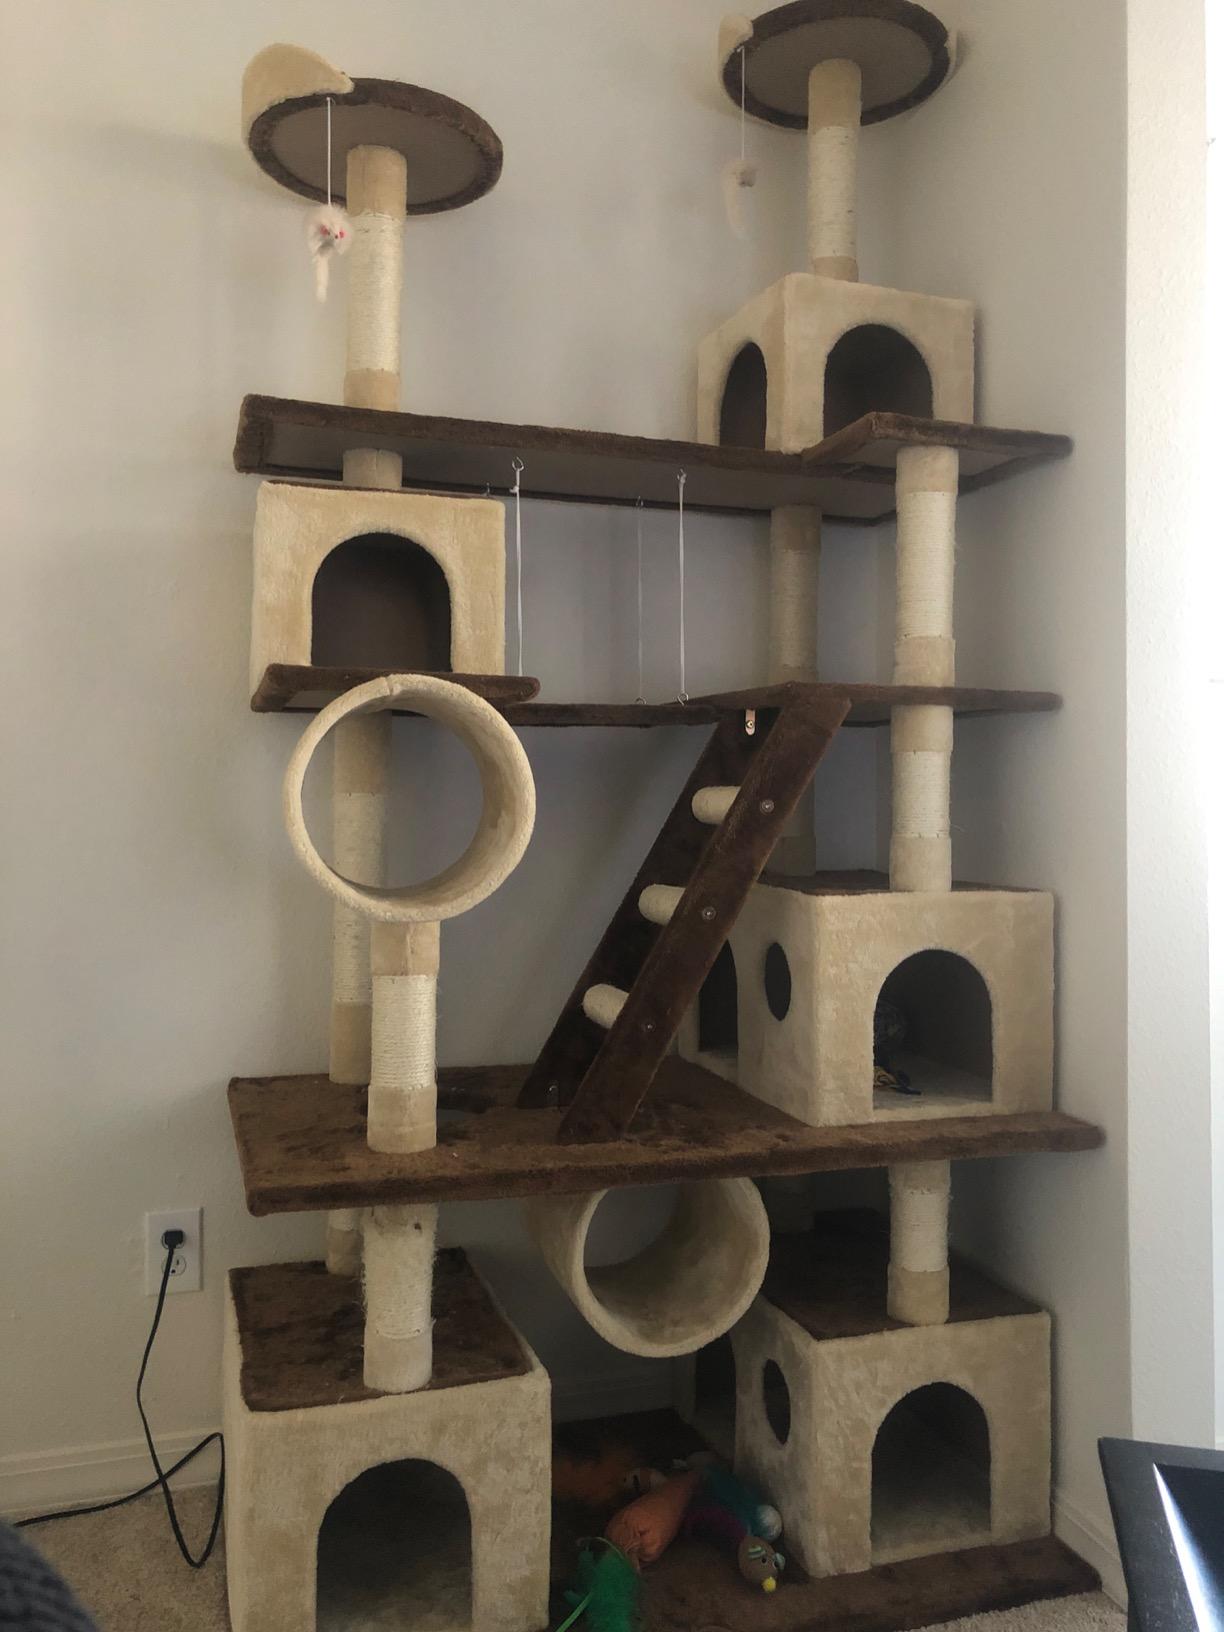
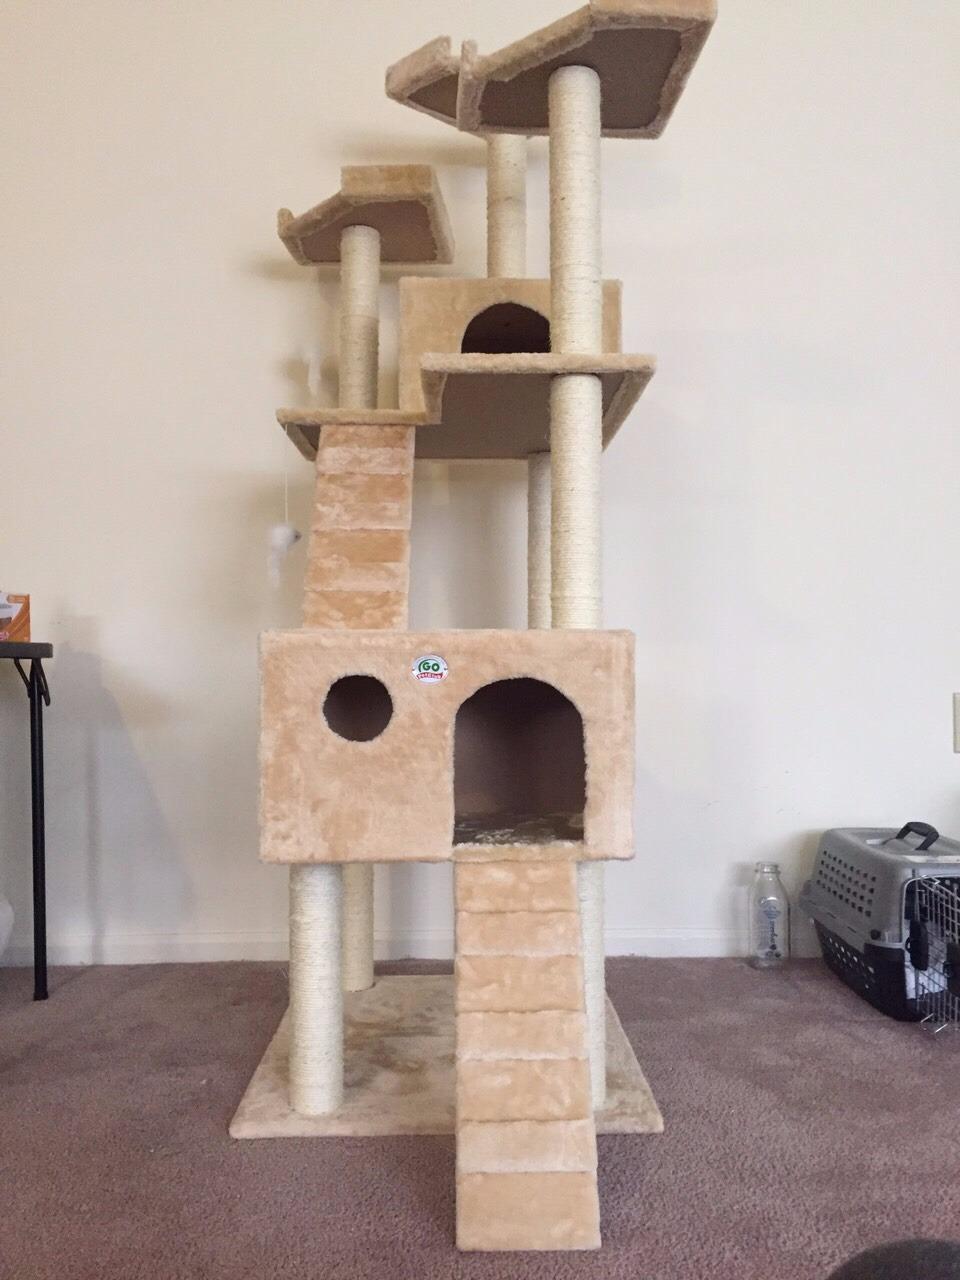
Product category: items_cat tree
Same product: no